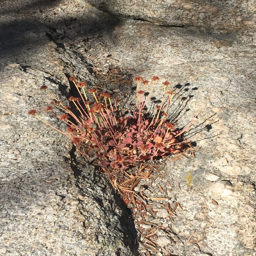
flowers growing from rocks add color in this high arid terrain